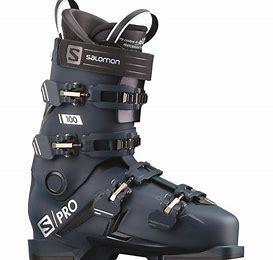
Brand: Salomon
Model: 100